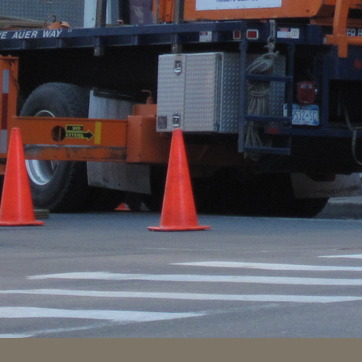
Material: plastic